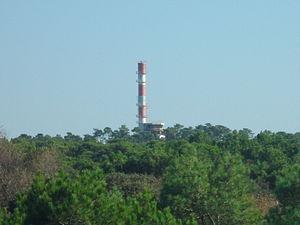
Le Sémaphore des Mathes
En français, lors de sa création en 1806 par l'amiral Louis Jacob sous Napoléon Iᵉʳ, le sémaphore était un poste de défense établi sur la côte, chargé de surveiller les approches maritimes et de signaler par signaux optiques toute activité ennemie.